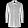
Label: Coat